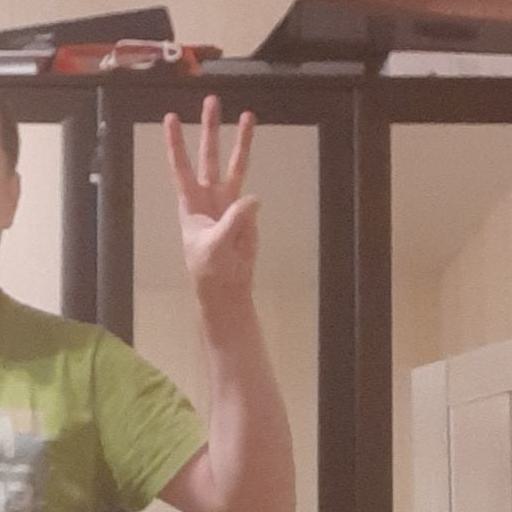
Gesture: three